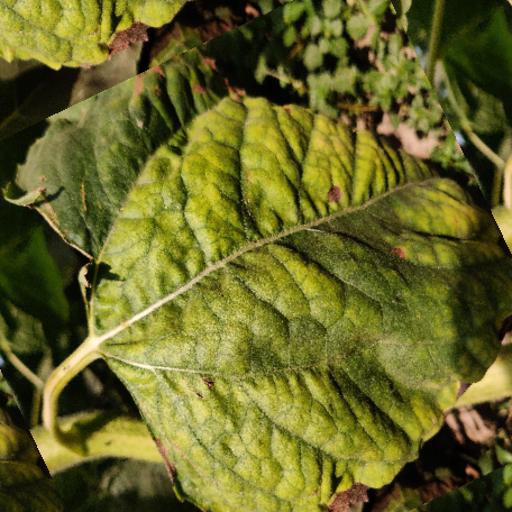
Label: Downy_mildew